Georges Ricard-Cordingley

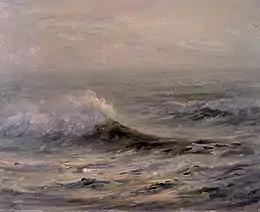
"Vague bondissante" (1930)

A painter and traveller, Georges Ricard-Cordingley (1873-1939) constantly searched for an original contact with the world of sea.